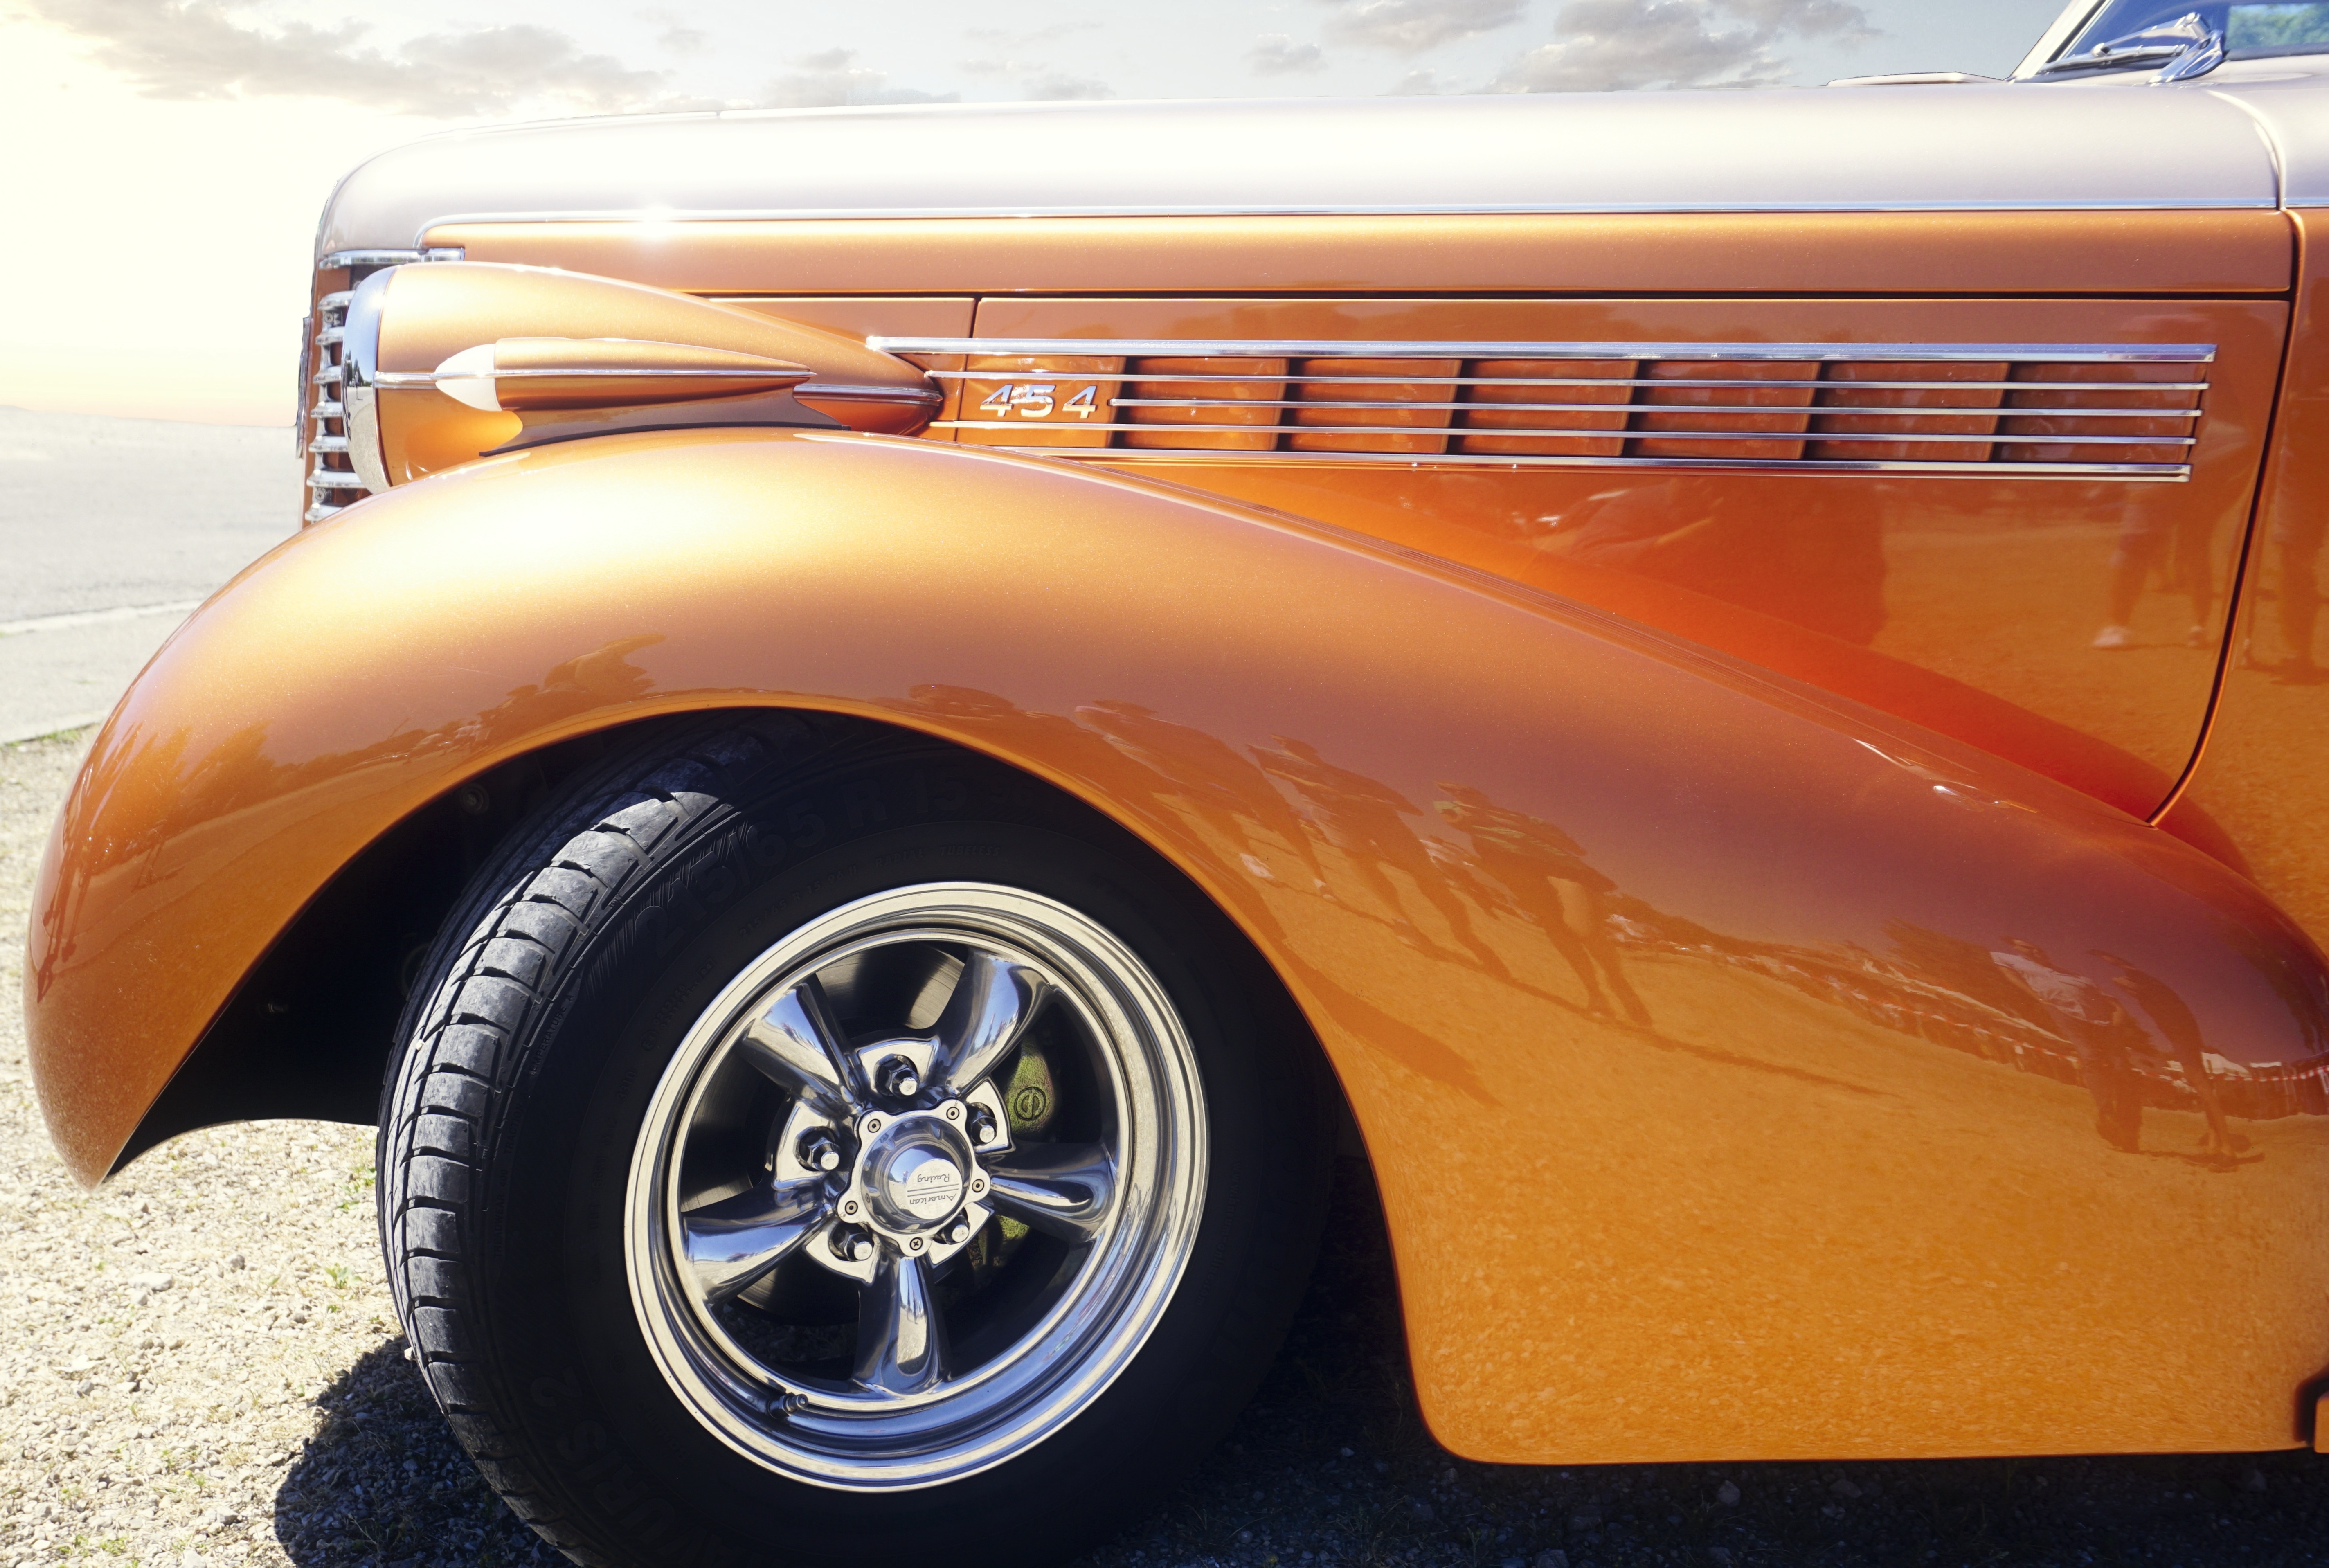
car, vintage, wheel, retro, old, vehicle, paint, auto, old car, spotlight, automotive, sports car, motor vehicle, vintage car, chrome, luxury, rim, oldtimer, classic, convertible, expensive, historically, limousine, rarity, mature, flitzer, hot rod, land vehicle, automobile make, automotive exterior, automotive design, luxury vehicle, retro vintage